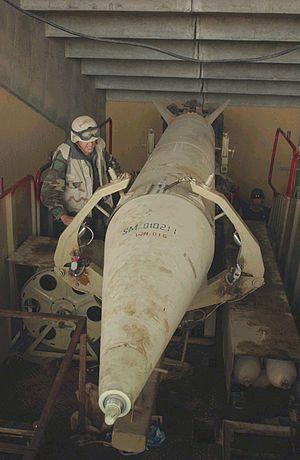
Al-Samoud 2, est un missile balistique tactique irakien à carburant liquide développé entre la guerre du Golfe et la guerre d'Irak de 2003. L'armée irakienne a également développé une version à propergol solide connue sous le nom de Ababil-100.
L’opération Liberté irakienne est le nom donné au début de la guerre d'Irak par le département de la Défense des États-Unis dont l'objectif officiel principal est d'évincer Saddam Hussein et le Parti Baas du pouvoir, ainsi que d'« instaurer la démocratie en Irak ».